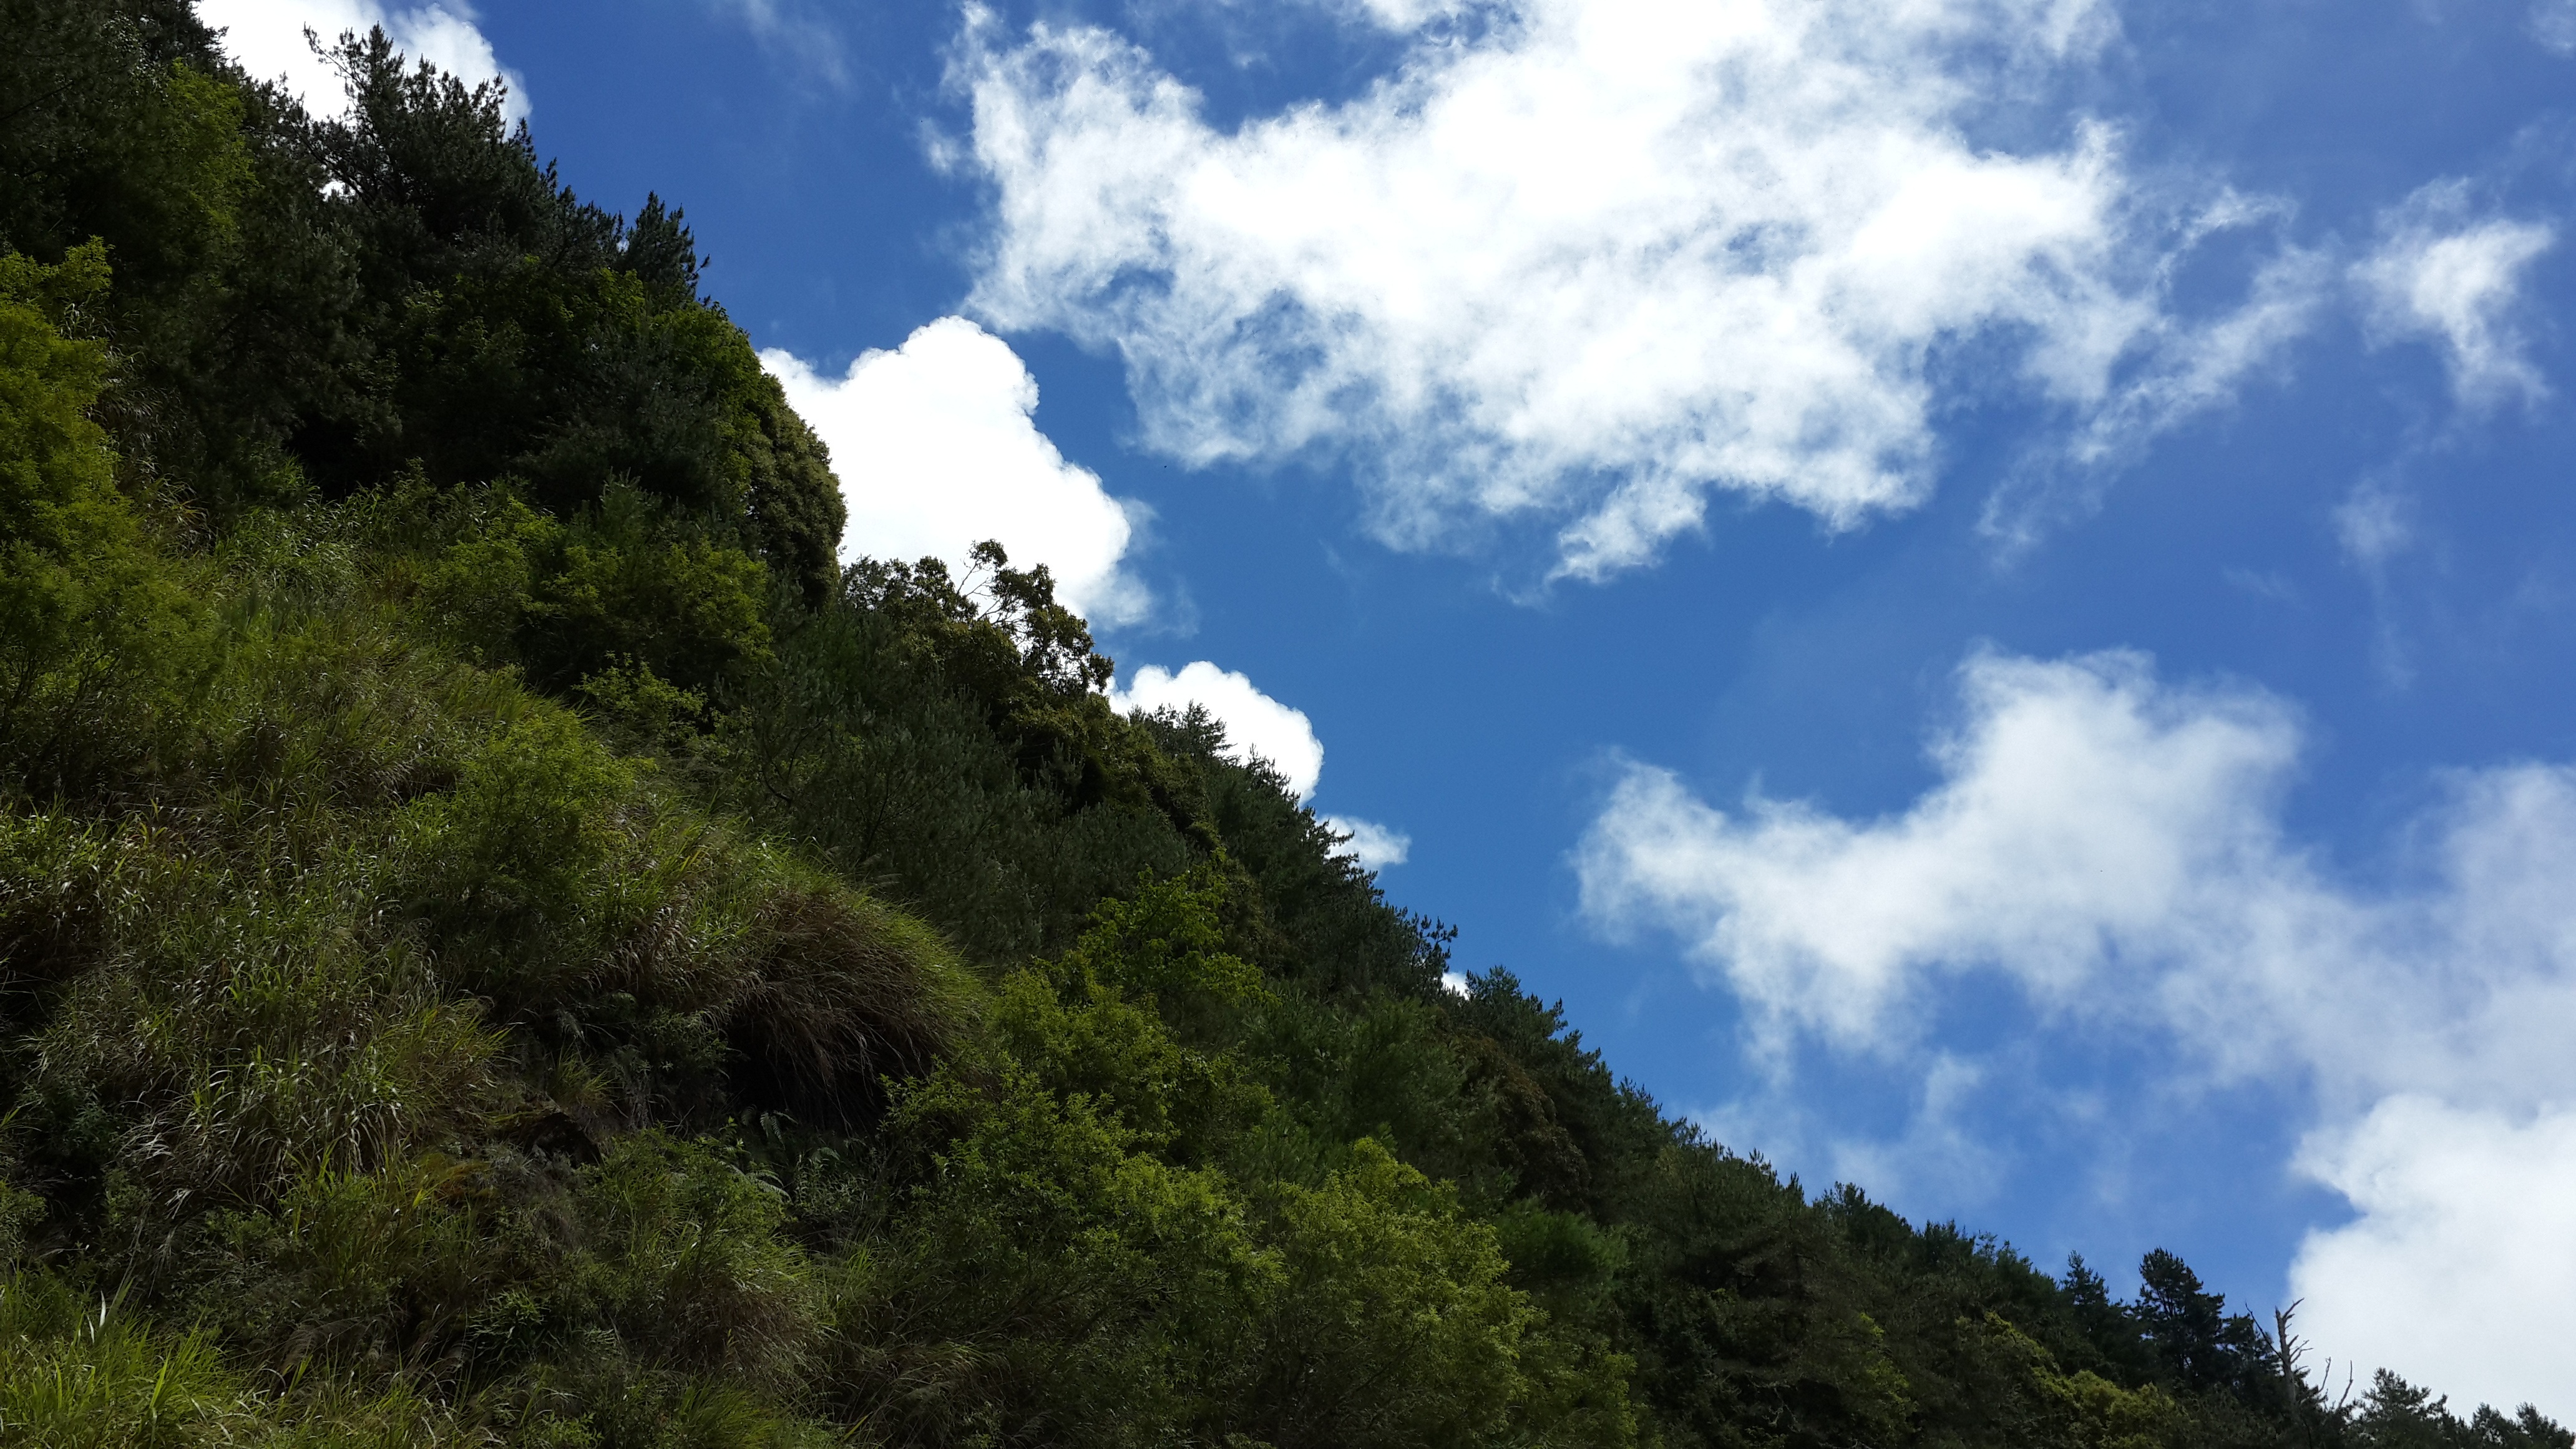
landscape, tree, nature, forest, grass, wilderness, mountain, cloud, sky, meadow, hill, valley, mountain range, ridge, alps, plateau, ecosystem, landform, taiwan alishan, a surname, nature scenery, mountain pass, geographical feature, mountainous landforms